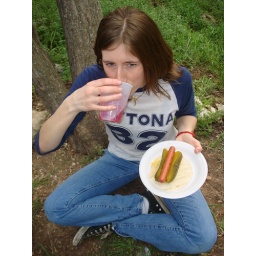
that's a hot dog in a pickle in a tortilla with some red drink-